1st Armoured Division (United Kingdom)

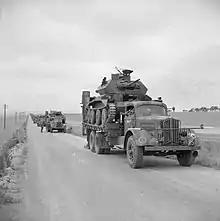
Divisional tank transporters, moving Cruiser Mk IVs, July 1941

Over the following days, the Dunkirk evacuation rescued the BEF. The 1st Armoured Division and the remaining British forces in France, assisted the French with holding a defensive line along the Somme; the French now appreciating the division could not force a bridge crossing due to the way it was organised and equipped. On 5 June, elements of the division assisted the 51st (Highland) Infantry Division near Oisemont and lost several tanks. The next day, the division repelled further German attacks and captured 44 prisoners. It then came under the command of the French Tenth Army and the remnants of the division started to concentrate, with the instruction to launch a counterattack into the southern flank of the renewed German advance. No significant attack occurred, and the division withdrew beyond the Seine on 8 June. In the final stages of the campaign, Britain attempted to reinforce France with a second BEF while the French considered a national redoubt in Brittany that would include the division. Shortly afterwards, the proposal was rejected, all British forces were ordered to withdraw from France and the 1st Armoured Division was directed to Cherbourg. The 2nd Armoured Brigade's tanks were put aboard trains but never arrived. The 3rd Armoured Brigade's remaining 26 tanks moved by road. Between 16 and 18 June, now under the command of Lieutenant-General James Marshall-Cornwall's Norman Force, the division was withdrawn from Brest, Cherbourg, and Saint-Nazaire in Operation Aerial, and returned to the UK with just 13 tanks.